Royal Charter (ship)

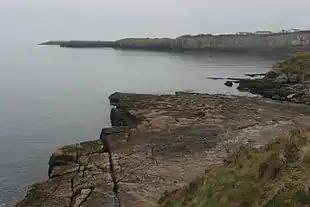
The "Royal Charter" broke up on these rocks near Moelfre

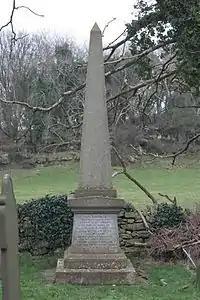
The Royal Charter Memorial in the churchyard of St Gallgo's Church, Llanallgo

Royal Charter was a steam clipper which was wrecked off the beach of Porth Helaeth in Dulas Bay on the northeast coast of Anglesey, Wales on 26 October 1859. About 450 people died, the highest death toll of any shipwreck on the Welsh coast. The precise number of dead is uncertain as the complete passenger list was lost in the wreck, although an incomplete list (not including those who boarded just before departure) is retained in the Victorian Archives Centre in Victoria, Australia. The "Royal Charter" was the most prominent among about 200 ships wrecked by the "Royal Charter" Storm.